Convention Place station

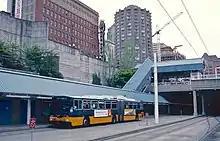
A dual-mode bus at Convention Place station, seen in 2000. The Paramount Theatre overlooked the station and its retaining wall on Pine Street.

The Metro Transit Committee selected the intersection of Pine Street and Interstate 5 as the preferred northern terminus for the proposed downtown transit system — either a bus tunnel or surface transit mall — in 1979. The busway alternative would have placed a major terminal at either Westlake Park or a two-block section of Pine Street on the west side of Interstate 5. The bus tunnel was chosen by Metro in November 1983, including a northern portal at Pine Street and 9th Avenue. By early 1984, a site on Pike Street one block south of the planned tunnel portal was chosen for the city's planned convention center, which would open by the end of the decade.